As above, so below

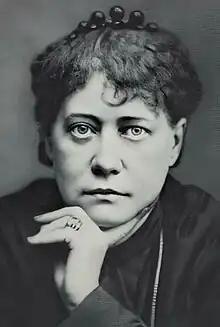
Helena P. Blavatsky (1831–1891)

His [sc. Swedenborg's] doctrine of correspondence, or Hermetic symbolism, is that of Pythagoras and of the kabalists—"as above, so below." It is also that of the Buddhist philosophers, who, in their still more abstract metaphysics, inverting the usual mode of definition given by our "erudite" scholars, call the invisible types the only reality, and everything else the effects of the causes, or visible prototypes—"illusions".